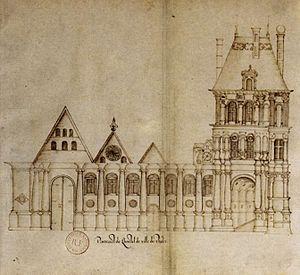
Jacques Cellier est un précepteur d'enfants, maître écrivain et un organiste actif à Reims dans les années 1580 et 1590 et mort vers 1620.